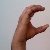
The image shows a hand gesture representing the letter 'C' in Indian Sign Language.